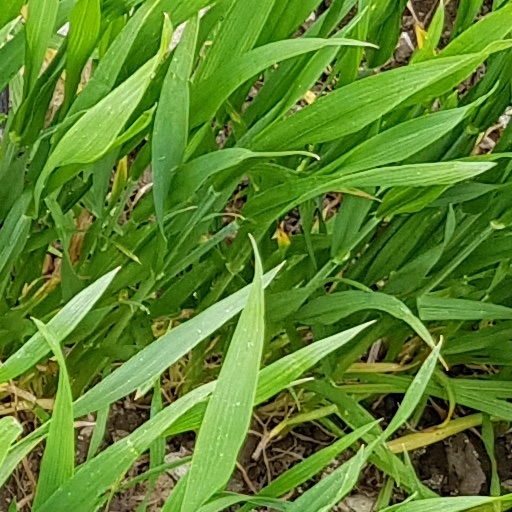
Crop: wheat